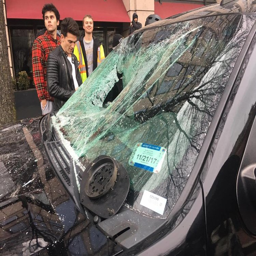
smashed windshield of a suv .